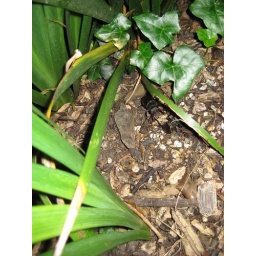
A male and female stag beetle seen near the Tyson Road site.